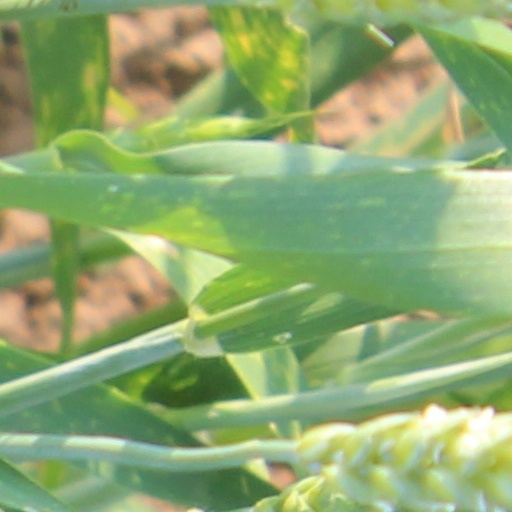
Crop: wheat